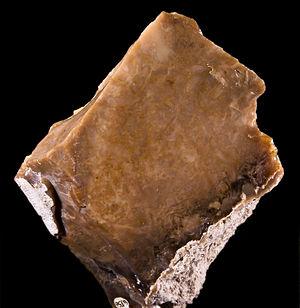
Menilite (Opal-AG - Opale résinite) Localité
Les pierres fines sont des pierres gemmes non classées parmi les quatre pierres précieuses. Bien que parfois appelées semi-précieuses, ce terme est interdit dans le commerce, en France, par un décret du 14 janvier 2002.
Une opale est un minéral composé de silice hydratée de formule SiO₂ · n H₂O, avec des traces d'uranium, de magnésium, de calcium, d'aluminium, de fer, d'arsenic, de sodium et de potassium. La teneur en eau est comprise habituellement entre 3 et 9 % ; elle peut atteindre 20 % suivant les variétés.